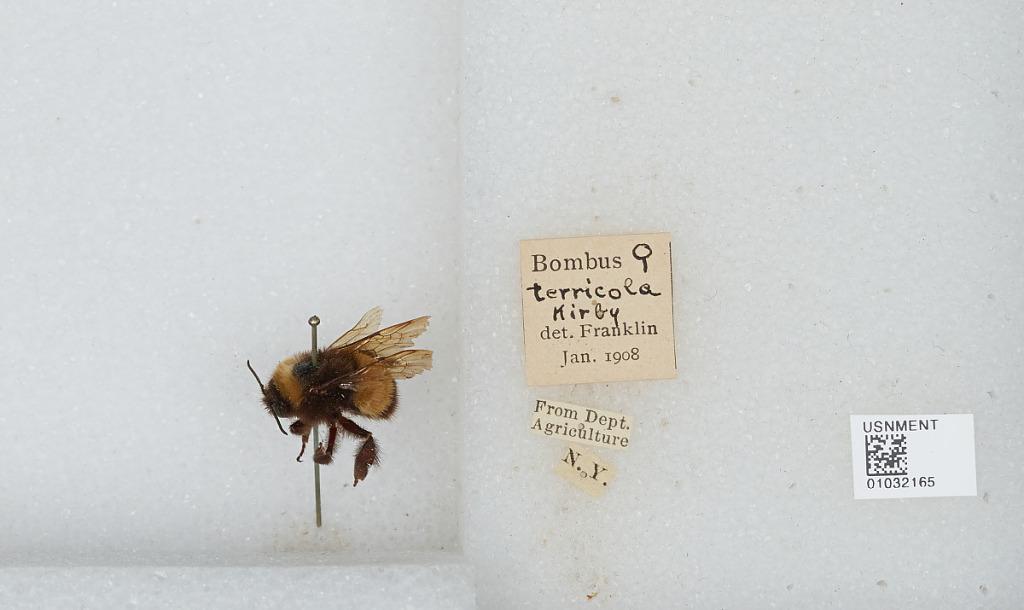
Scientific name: Bombus (Bombus) terricola Kirby
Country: United States
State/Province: New York